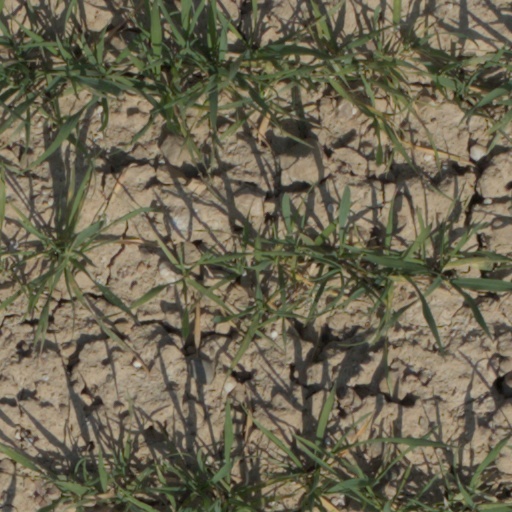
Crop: wheat